Zaban Sambhal Ke

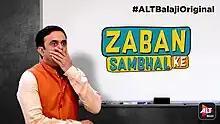

Zaban Sambhal Ke is a 2018 Hindi web series sitcom created by Rajiv Mehra for Ekta Kapoor's video on demand platform ALTBalaji. The series stars Sumeet Raghvan as the protagonist who is the head master of Hindi speaking institute. The idea for the plot has been taken from "Mind Your Language", the British sitcom from the late '70s. The series revolves around the hilarious miscommunication between the students due to language barriers.